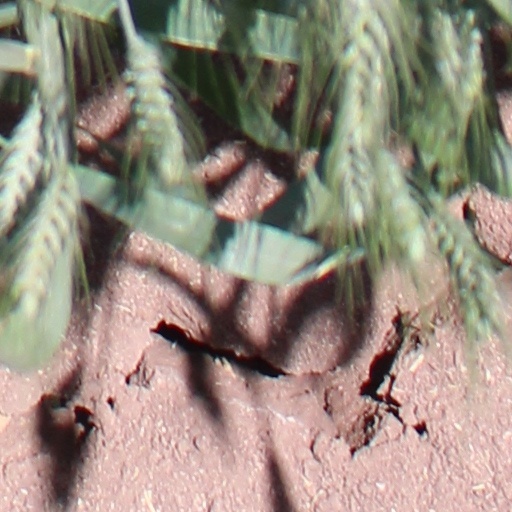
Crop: wheat